Peak Tram

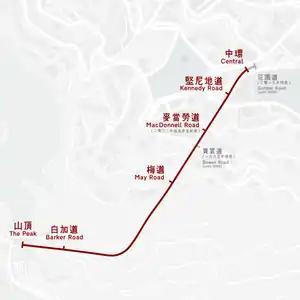
Geographical map of Peak Tram

The Peak Tram's route from Central district to Victoria Peak covers a distance of about and an elevation of just under . The line has two pronounced curves, one to the left immediately after leaving the lower terminus, and the other to the right in the upper half of the ascent. The gradient also varies considerably throughout the ascent.